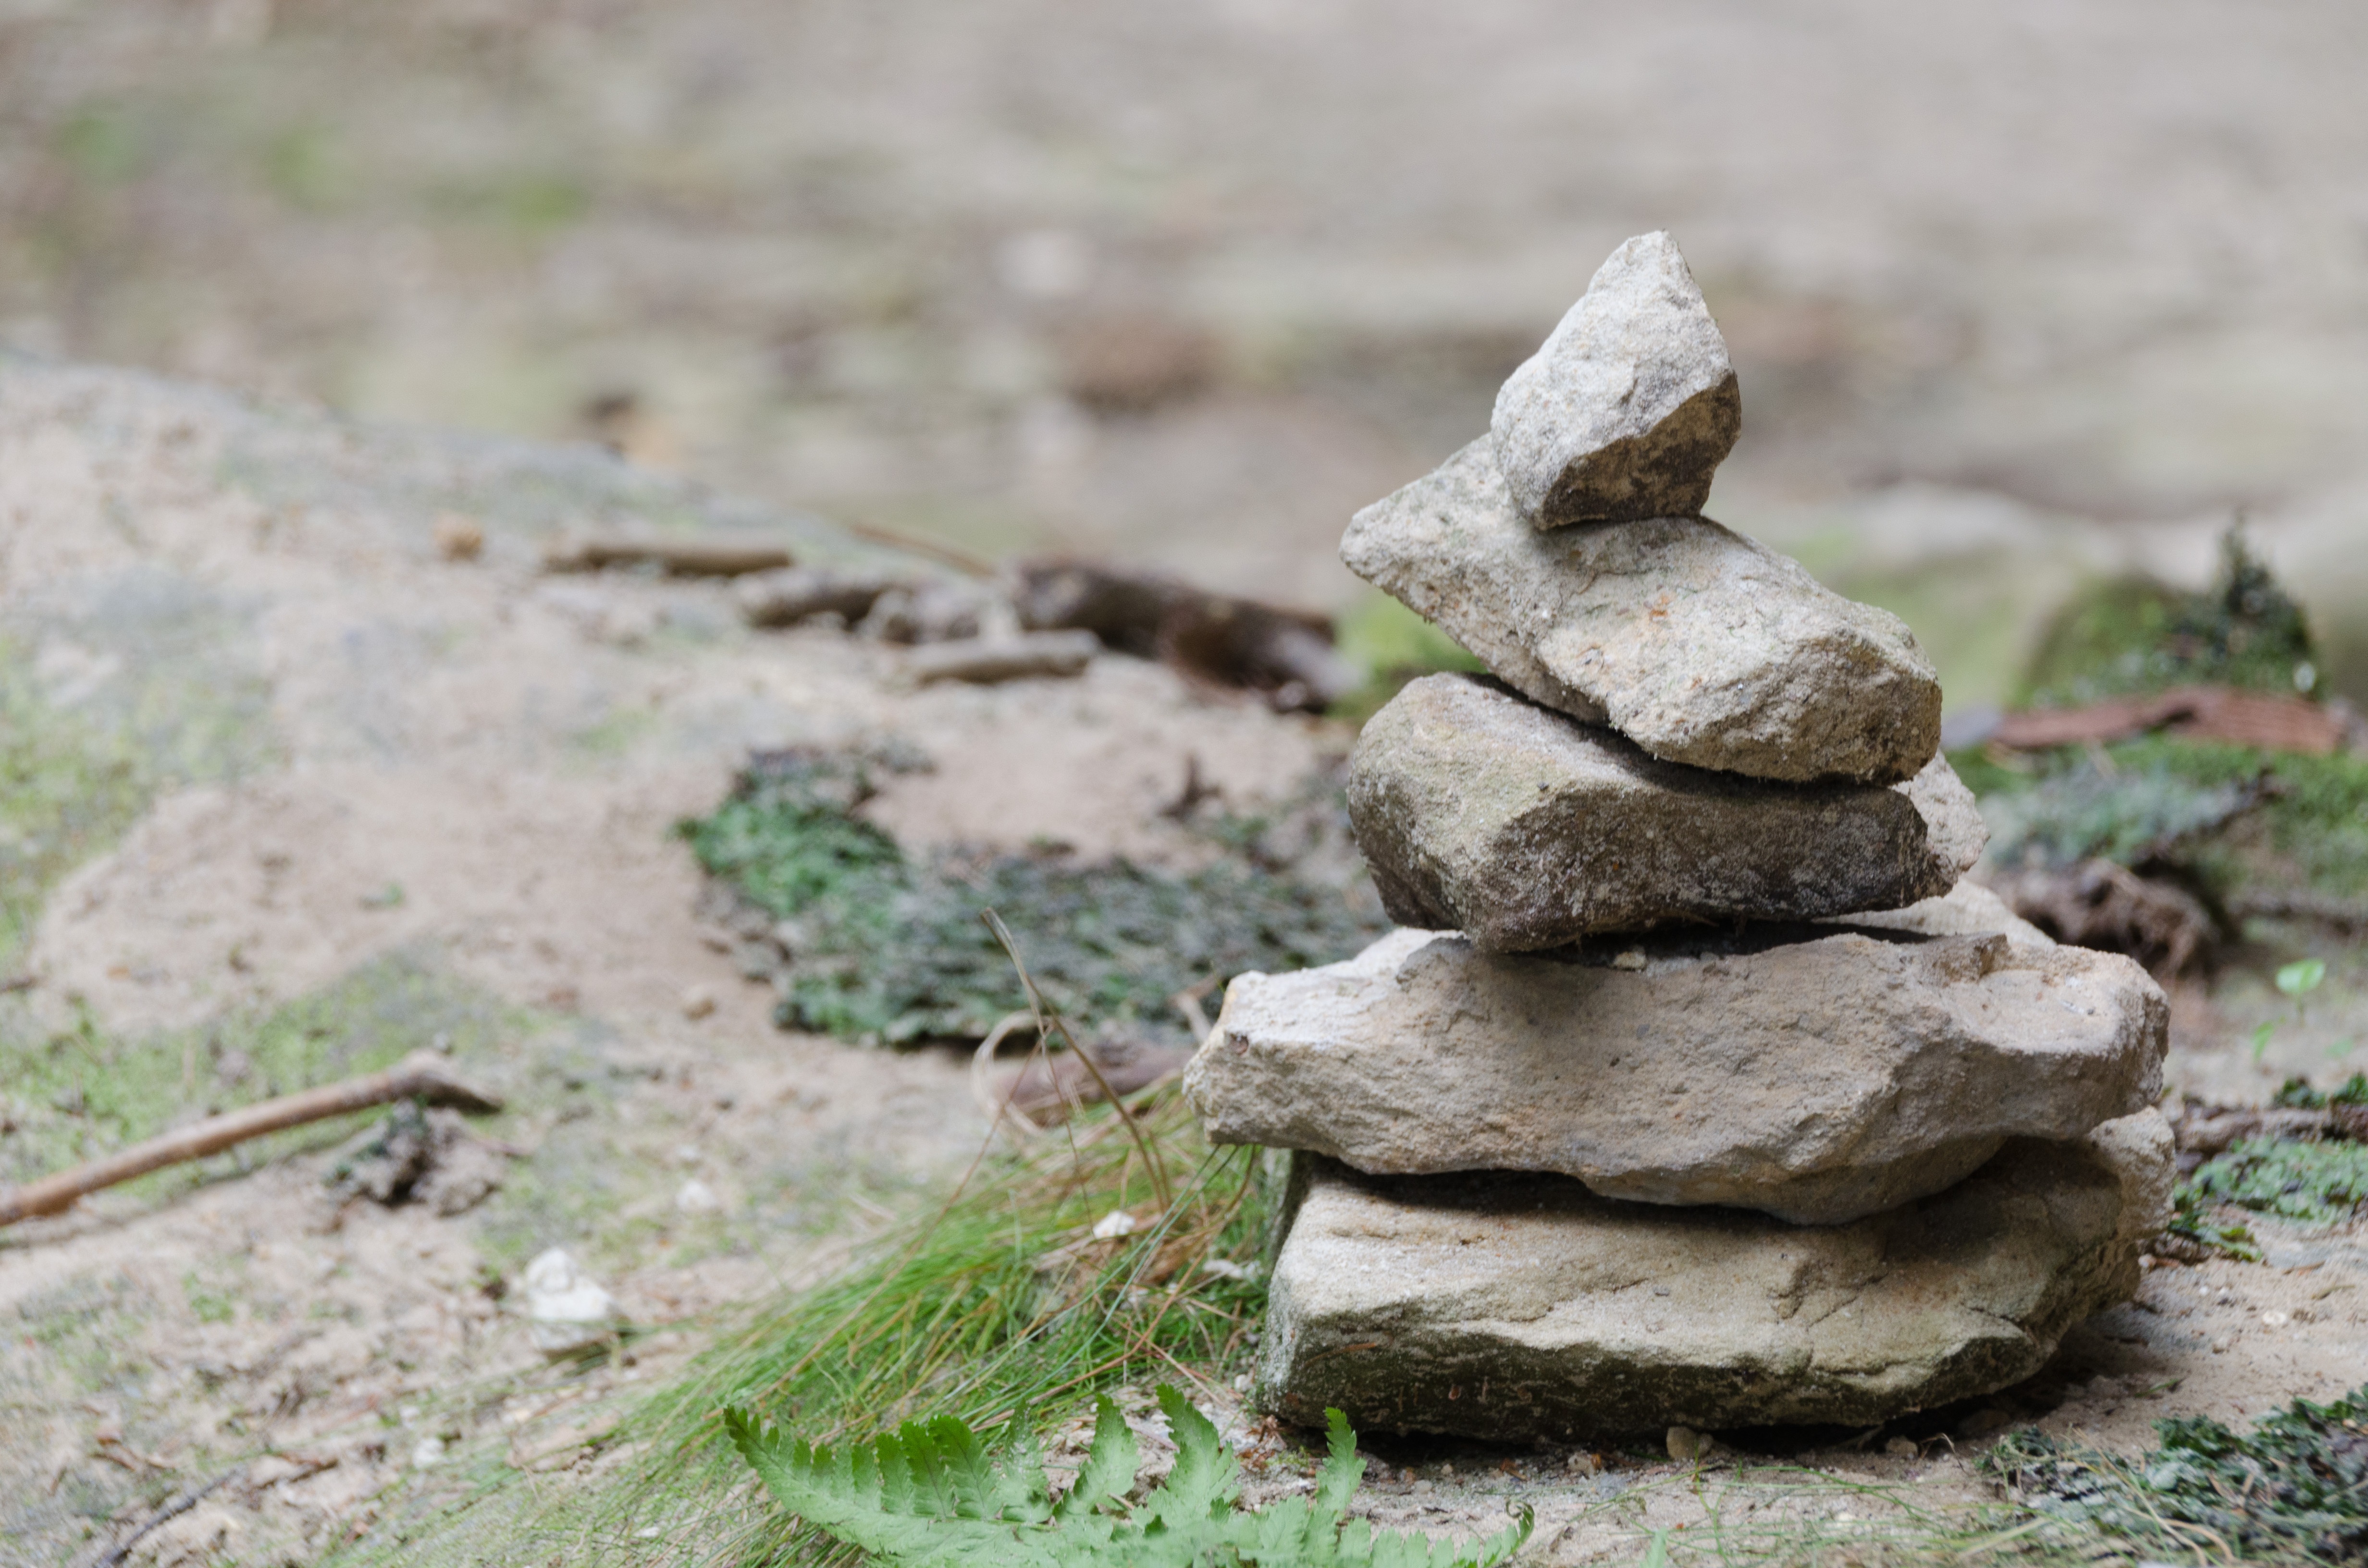
rock, wood, flower, stone, soil, stack, material, stone tower, background image, geology, boulder, wallpaper, stack stones